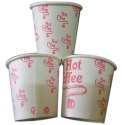
Label: paper